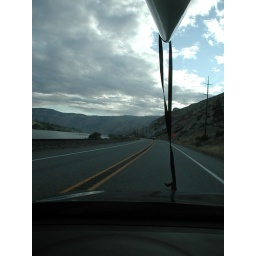
Kayak on the roof, water in the distance, yellow lines leading the way. Somewhere on I-90. Washington State, August 2007